Ralph Izard House

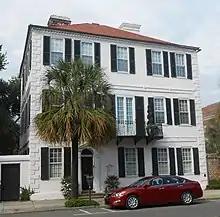
The William Harvey House, 110 Broad St., Charleston, South Carolina

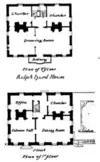
The floorplan of 110 Broad St. is similar to that of the George Eveleigh House at 39 Church St.

The Ralph Izard is a pre-Revolutionary house at 110 Broad St., Charleston, South Carolina. Although the house is known as the Ralph Izard House, it was likely built by a former owner, William Harvey. The house was listed in the will of Izard of September 1757, but Izard had only acquired the parcel three months before his death.